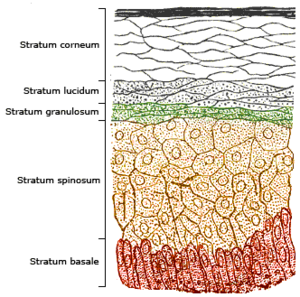
Hud / Hudens lag
Epidermis lag.
Hud er det organ, som danner kroppens grænse mod omverdenen. Huden tjener forskellige formål. Den beskytter kroppen mod påvirkninger udefra som varme, kulde, stråling eller bakterier og medvirker til at holde et stabilt indre miljø. Huden er bundet fast til knoglerne og vævet. Normalt huser huden mere end 100 forskellige bakteriearter og en del forskning tyder på at flertallet af disse bakterier er gavnlige og øger sandsynligheden for at parasitangreb afværges.